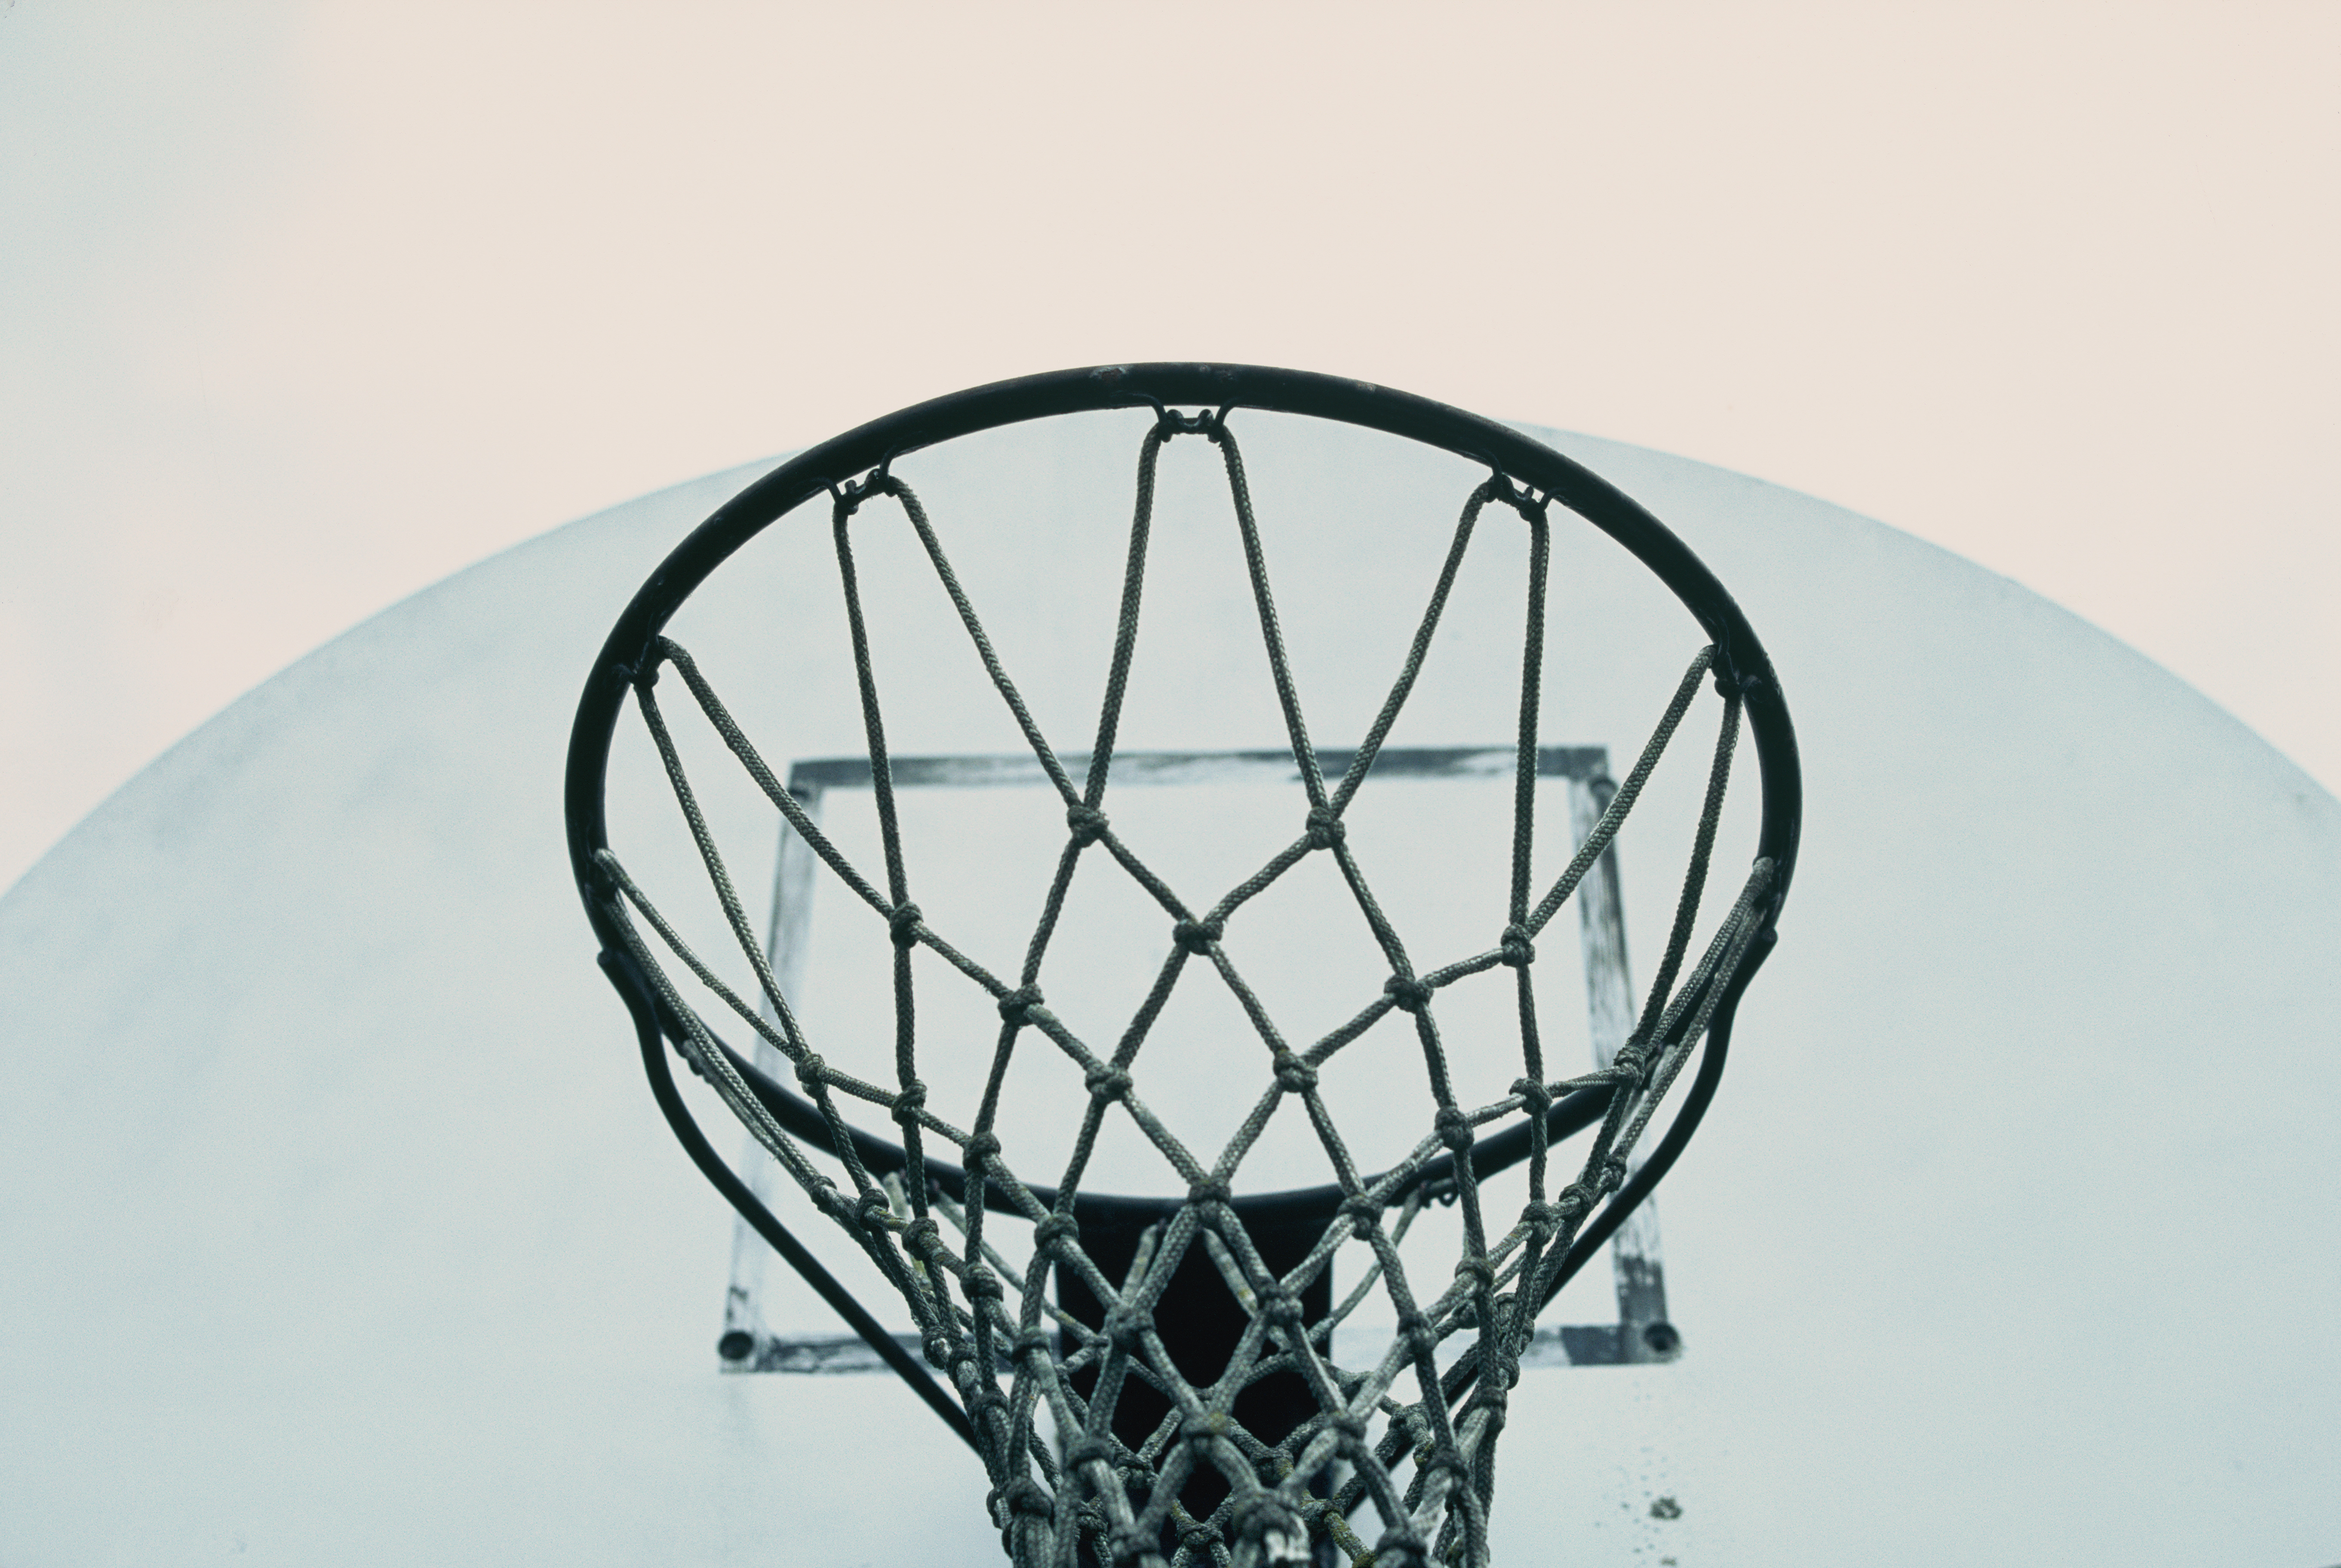
line, vehicle, lighting, circle, symmetry, dome, shape, electronics accessory